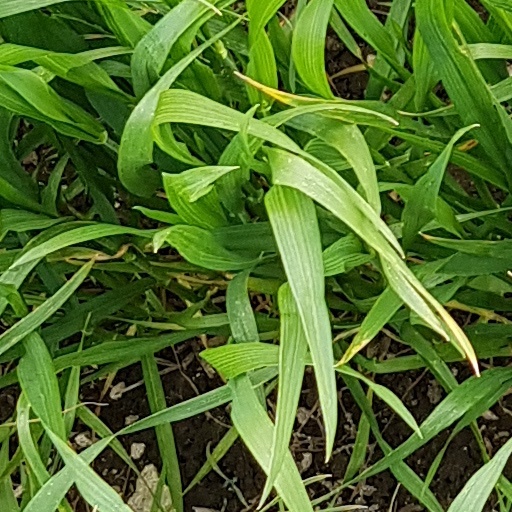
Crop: wheat